University of San Diego

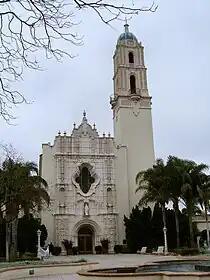
Immaculata Parish Church at USD showing the architectural style of the campus

Charters were granted in 1949 for the San Diego College for Women and San Diego University, which included the College for Men and School of Law. The College for Women opened its doors to its first class of students in 1952. The Most Reverend Charles F. Buddy, D.D., then bishop of the Diocese of San Diego and Reverend Mother Rosalie Hill, RSCJ, a Superior Vicaress of the Society of the Sacred Heart of Jesus, chartered the institution from resources drawn from their respective organizations on a stretch of land known as "Alcalá Park," named for Didacus of Alcalá. In 1954, the College for Men and the School of Law opened. These two schools originally occupied Bogue Hall on the same site of University High School, which would later become the home of the University of San Diego High School. Starting in 1954, Alcalá Park also served as the diocesan chancery office and housed the episcopal offices, until the diocese moved to a vacated Benedictine convent that was converted to a pastoral center. In 1957, Immaculate Heart Major Seminary and St. Francis Minor Seminary were moved into their newly completed facility, now known as Maher Hall. The Immaculata Chapel, now no longer affiliated with USD, also opened that year as part of the seminary facilities. For nearly two decades, these schools co-existed on Alcalá Park. Immaculate Heart closed at the end of 1968, when its building was renamed De Sales Hall; St. Francis remained open until 1970, when it was transferred to another location on campus, leaving all of the newly named Bishop Leo T. Maher Hall to the newly merged co-educational University of San Diego in 1972.